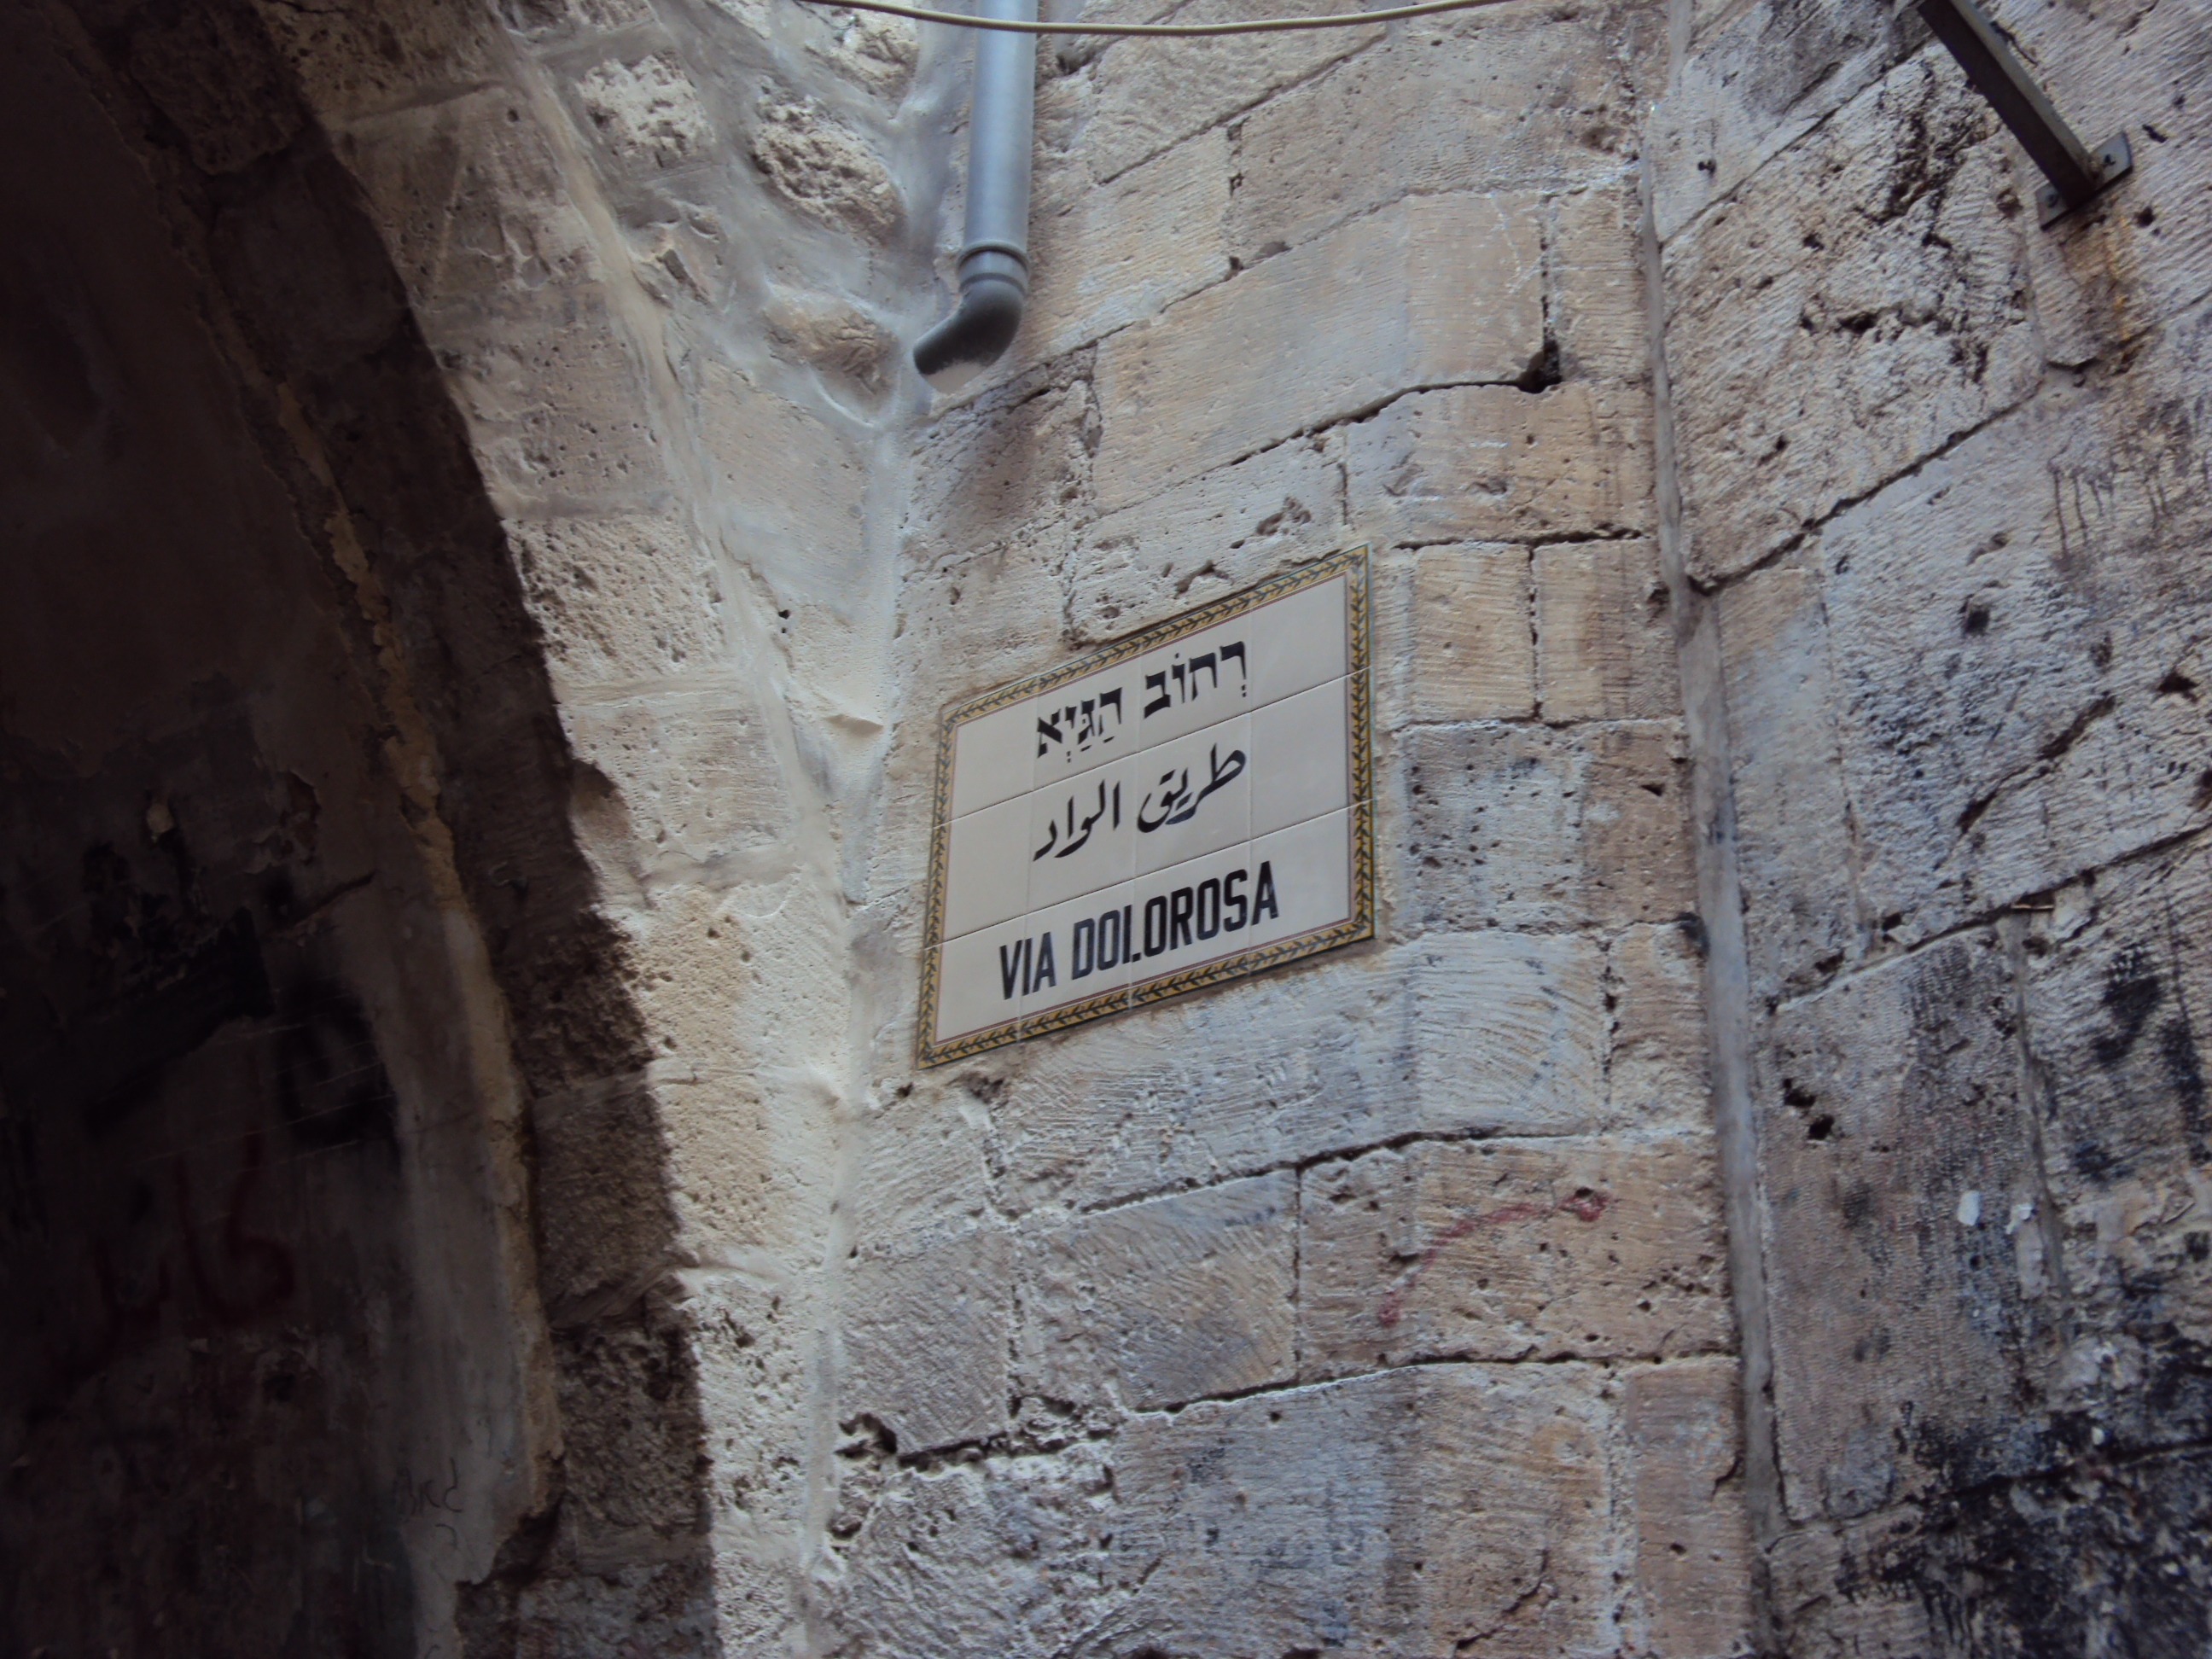
rock, wall, temple, faith, ruins, jesus, history, god, israel, holy land, stations of the cross, ancient history